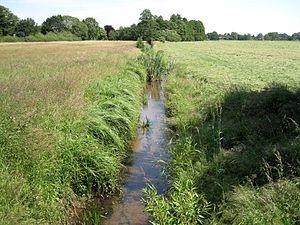
La Panke est un cours d'eau du nord-est de l'Allemagne qui prend sa source à Bernau bei Berlin dans le Brandebourg et se jette dans la Spree à Berlin-Moabit avec un dénivelé de 33 m. Elle appartient au bassin versant de l'Elbe qui se jette dans la mer du Nord. Elle est longue de 29 km, dont 20,2 km dans le Land de Berlin. Elle a donné son nom à la commune de Panketal et au quartier berlinois de Pankow.